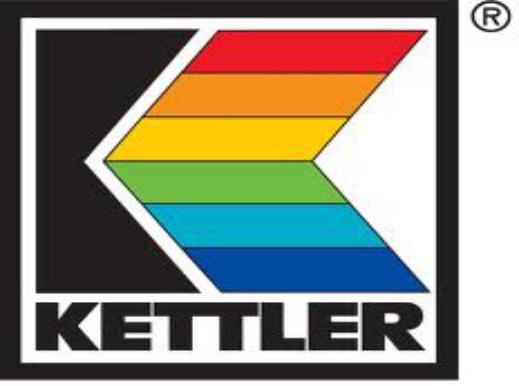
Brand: kettler
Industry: Necessities